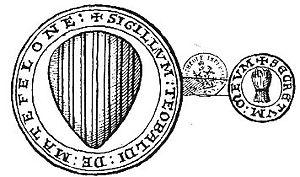
Seiches-sur-le-Loir est une commune française située dans le département de Maine-et-Loire en région Pays de la Loire.
La famille de Mathefelon est une famille de noblesse féodale originaire d'Anjou et du Maine. Elle tire son nom du château fort de Mathefelon / Matheflon, situé à Seiches-sur-le-Loir, à proximité de Durtal, entre Angers, La Flèche et Sablé. La première famille de Mathefelon s'est éteinte au début du XIIᵉ siècle dans la famille de Champagne-Parcé, qui en a relevé le nom et les armes. Cette seconde famille de Mathefelon s'éteignit en ligne masculine en 1396.